Kadamba Transport Corporation

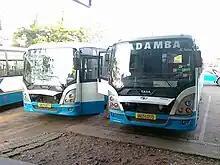

KTC also operates special services for schools, at their convenience and needs. The services are operated on the monthly passes issued to the students based on the amount collected by the school management. The services are offered to the following schools: